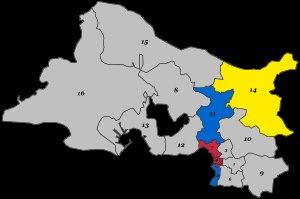
Les élections législatives françaises de 2017 se déroulent les 11 et 18 juin 2017. Dans le département des Bouches-du-Rhône, seize députés sont à élire dans le cadre de seize circonscriptions.